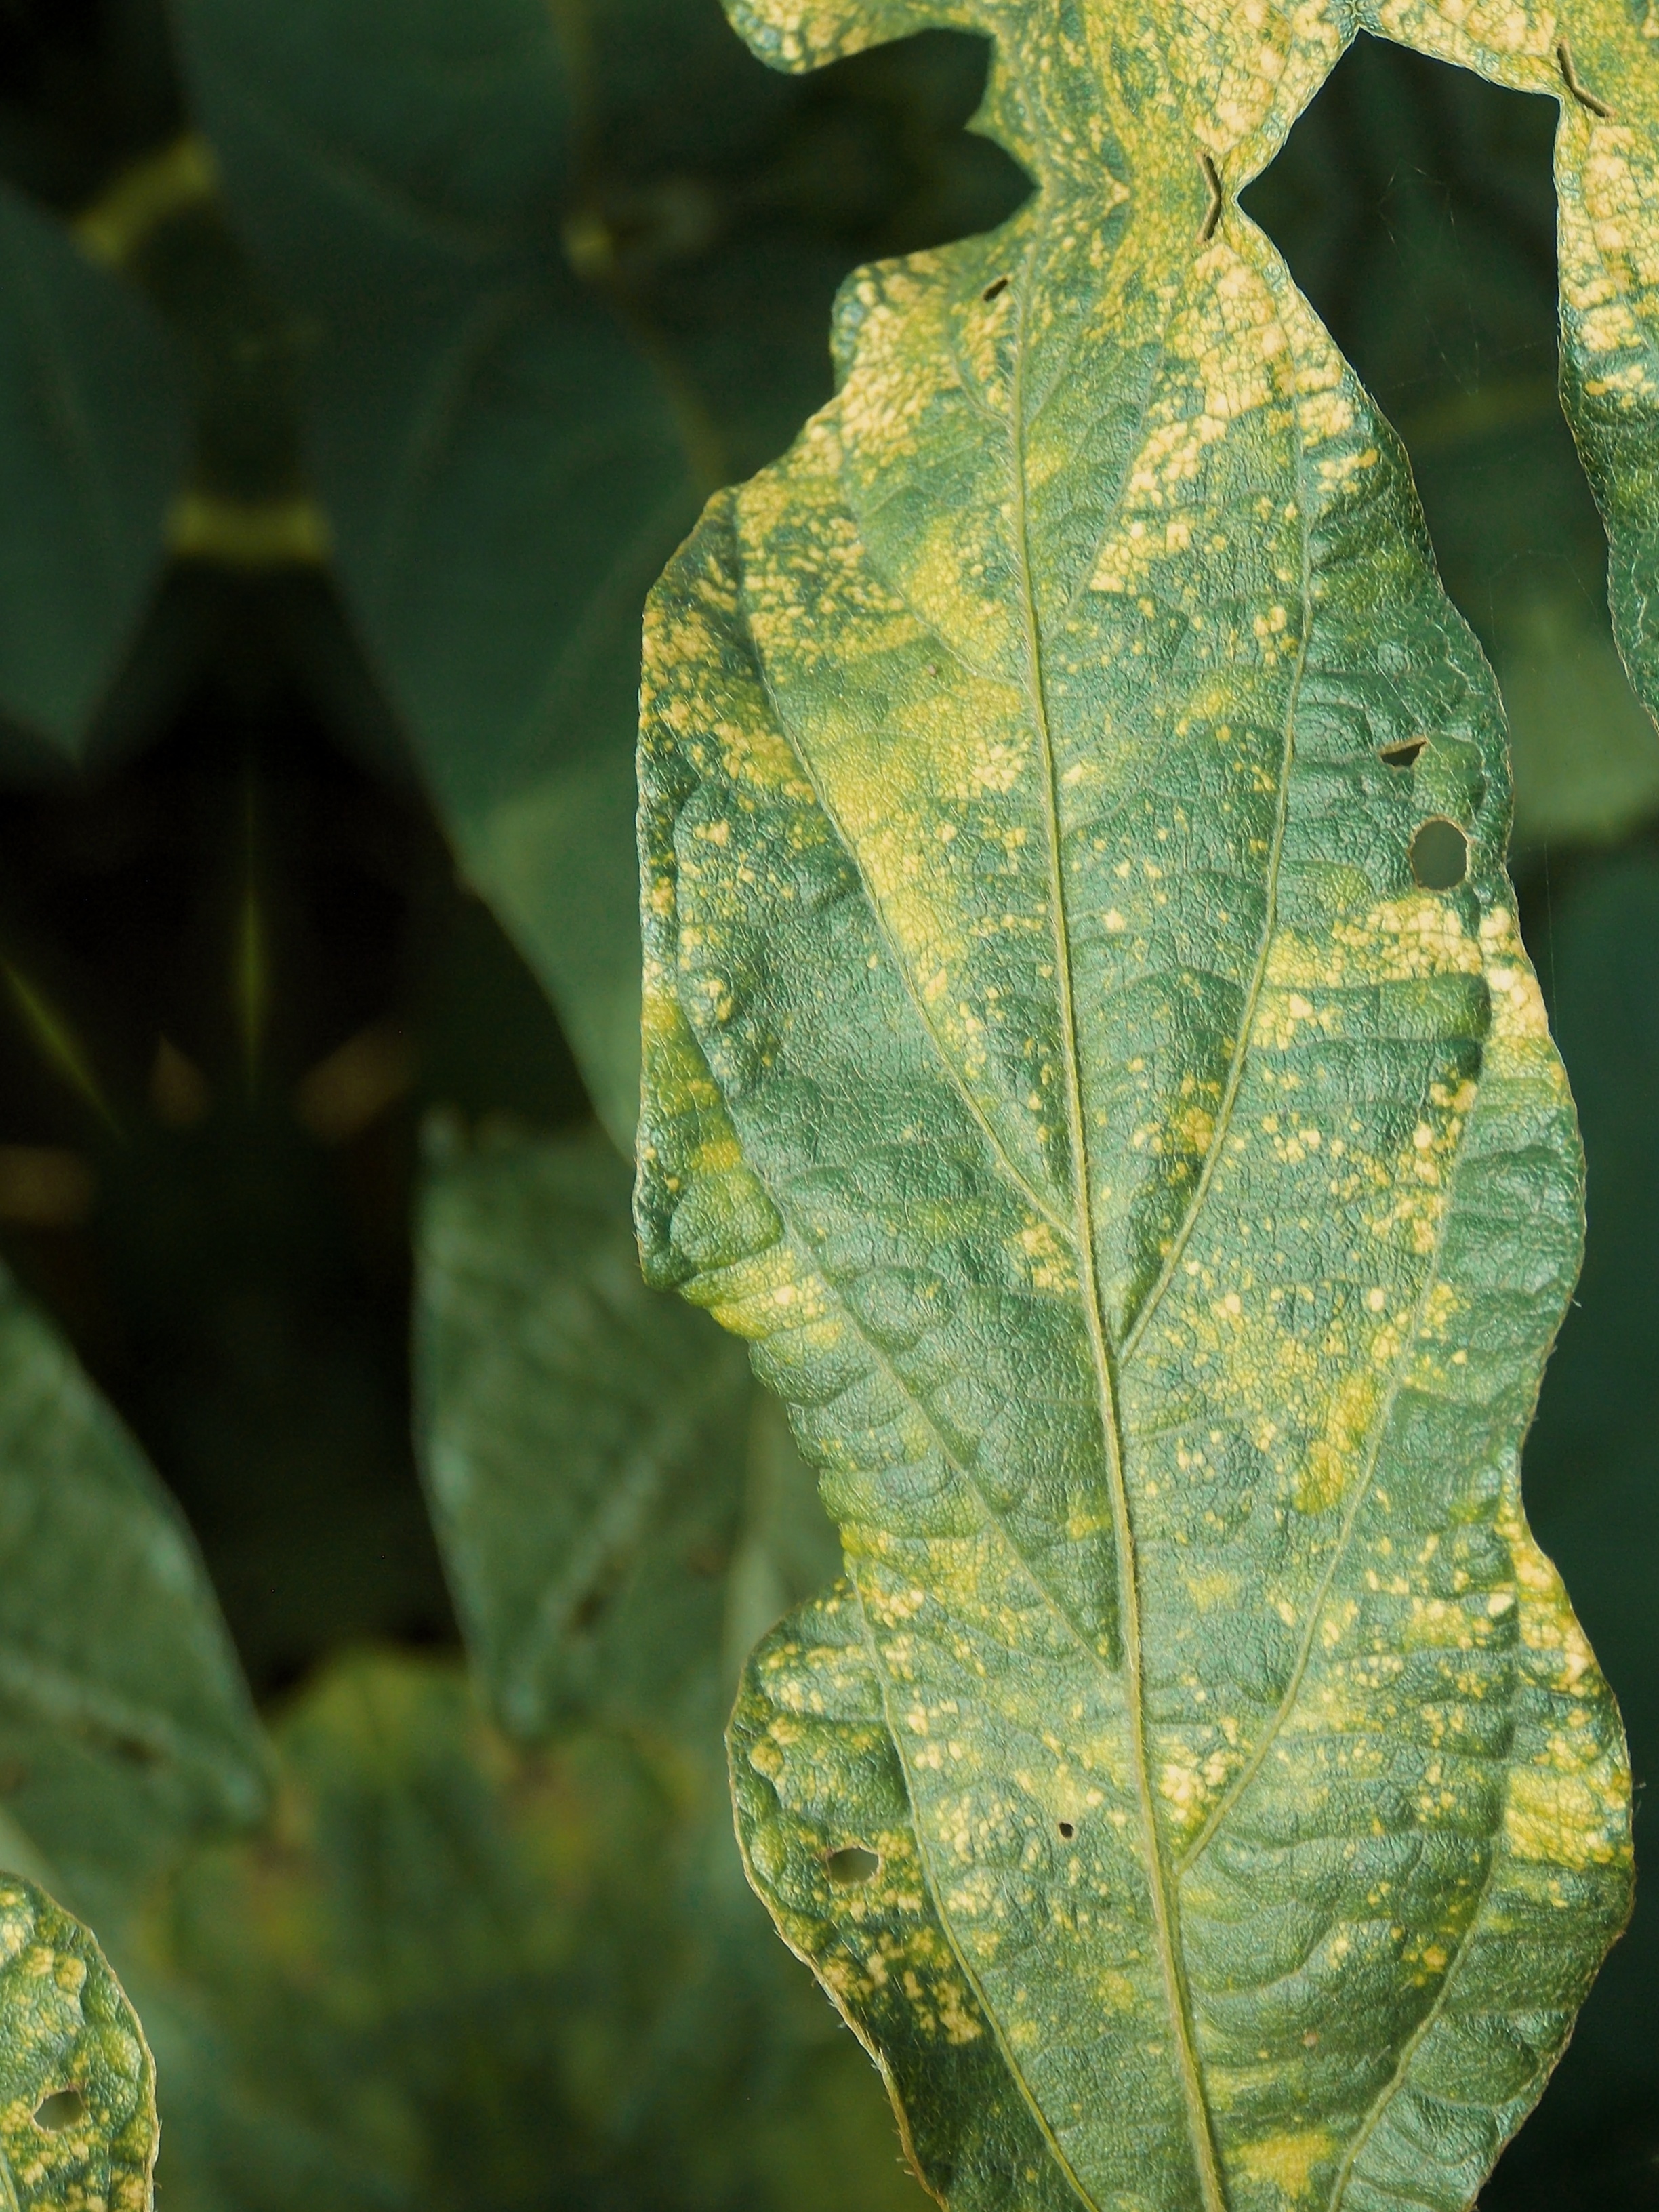
Label: Disease